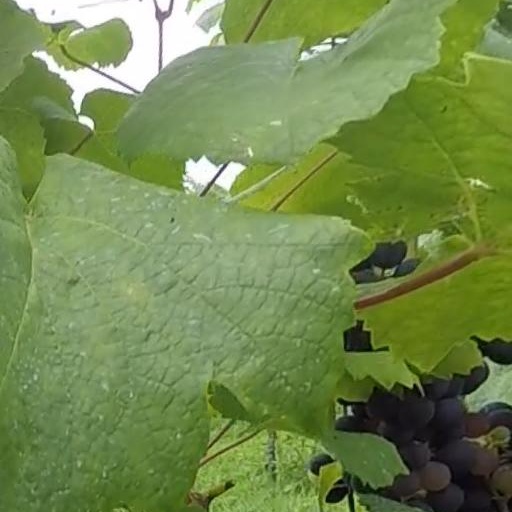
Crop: grape